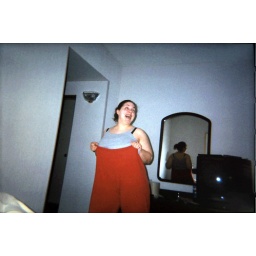
Andrea being a dork in giant red sweat pants in Toronto.